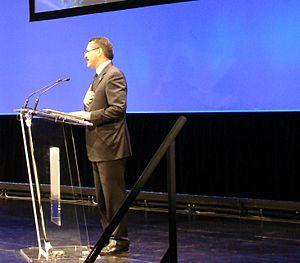
Ronald Noble au 6e Congrès Global sur la lutte contre la contrefaçon et le piratage
L'Organisation internationale de police criminelle, communément abrégée en Interpol, est une organisation internationale créée le 7 septembre 1923 dans le but de promouvoir la coopération policière internationale. Son siège est situé à Lyon, en France.